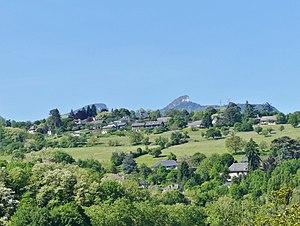
Vue panoramique du vallon et du quartier des Charmettes, sur les hauteurs de Chambéry, en Savoie.
Le canton de Chambéry-Sud est une ancienne division administrative française, située dans le département de la Savoie et la région Rhône-Alpes.
Les Charmettes est une propriété composée de jardins et d'une maison, situés en France dans le vallon des Charmettes sur les hauteurs de la commune de Chambéry, dans le département de la Savoie en région Auvergne-Rhône-Alpes.